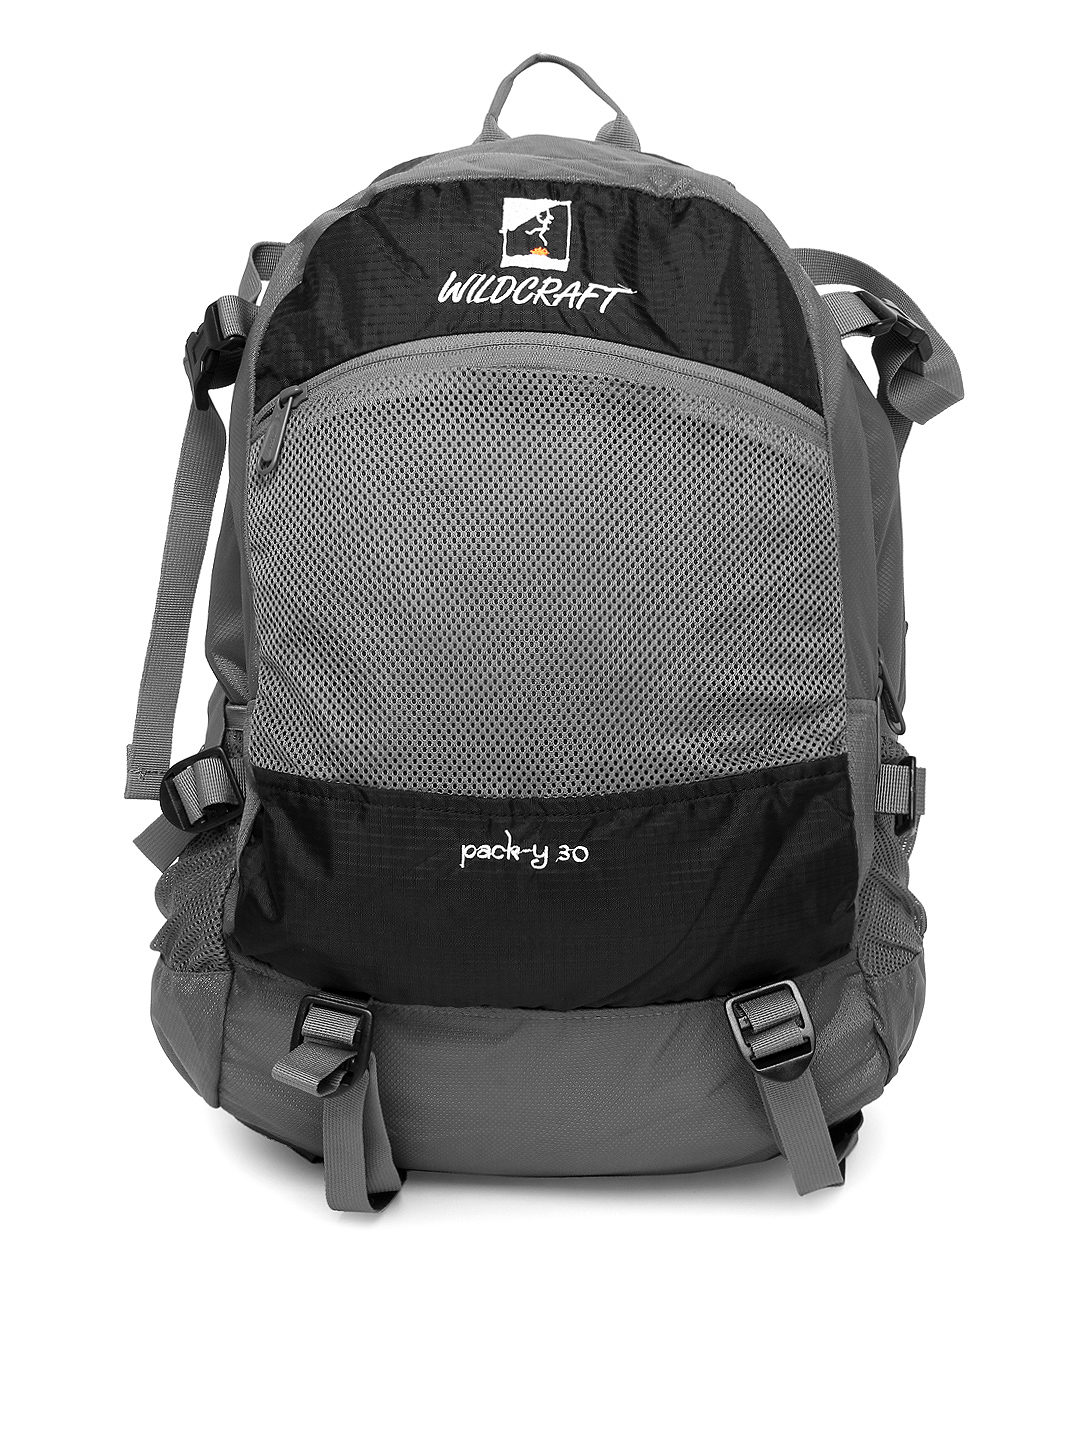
Wildcraft Unisex Black & Grey Backpack
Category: Accessories / Bags / Backpacks
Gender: Unisex
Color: Black
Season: Winter 2018
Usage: Casual